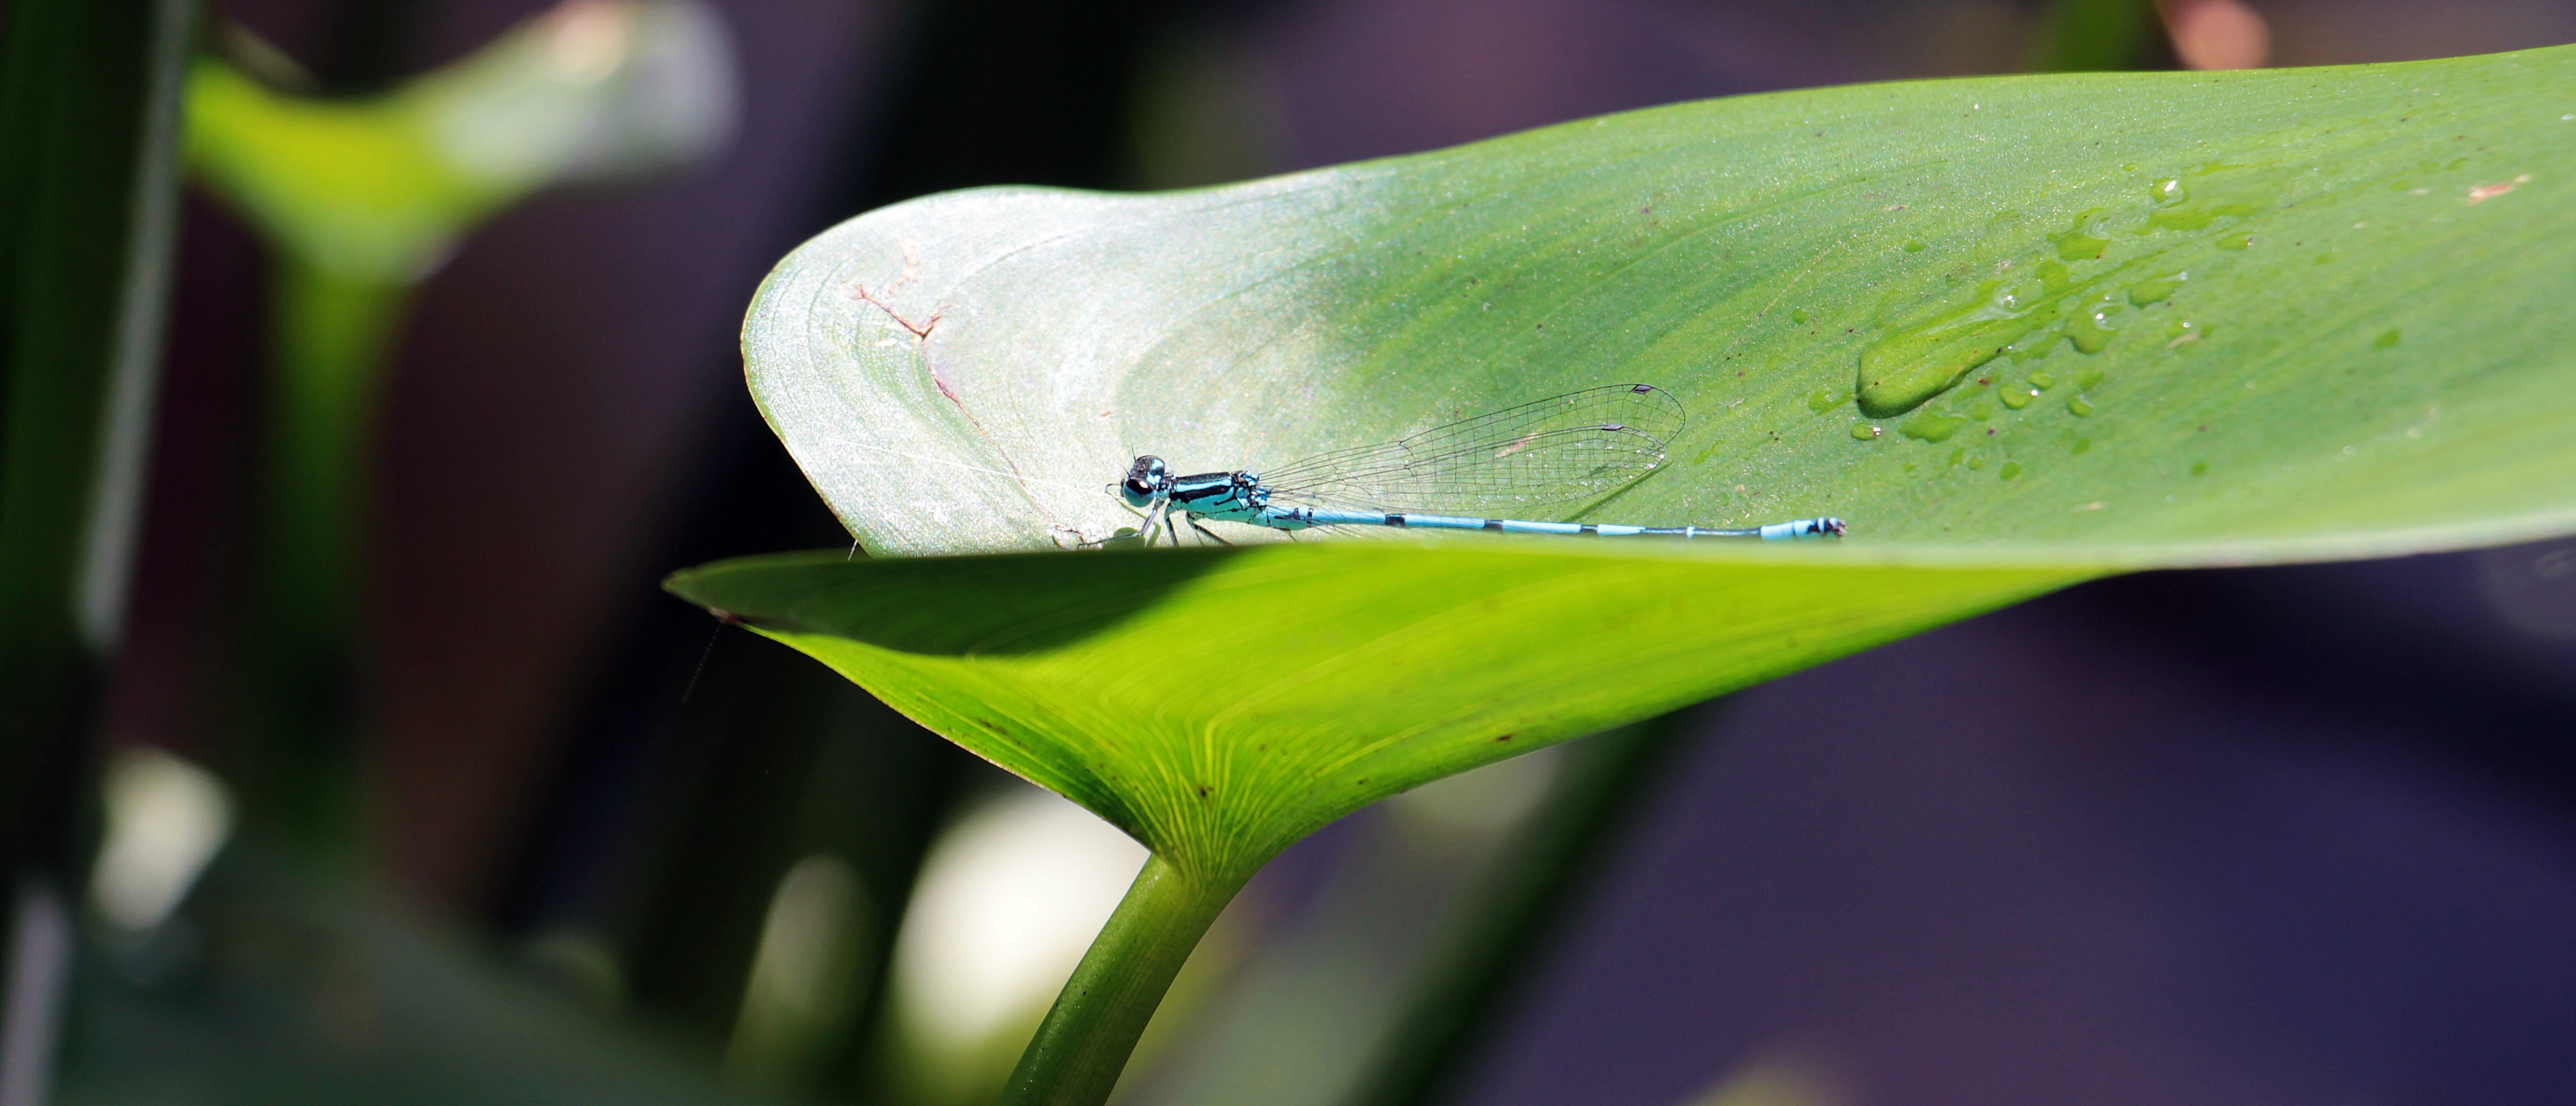
nature, grass, plant, photography, leaf, flower, petal, animal, pond, green, insect, botany, yellow, flora, fauna, close up, dragonfly, creature, wildlife photography, moisture, macro photography, wand dragonfly, plant stem